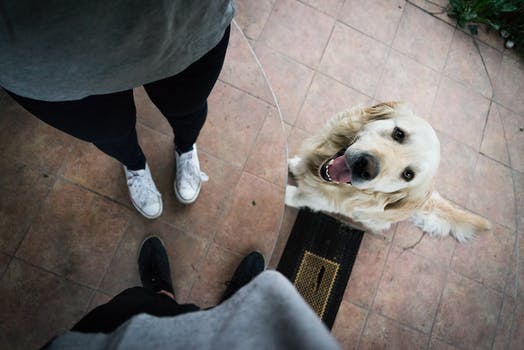
Label: No Watermark